Majuro

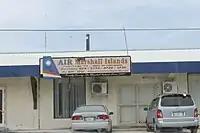
Air Marshall Islands Headquarters in Majuro

Majuro's economy is driven by the service sector, which composed 86% of the GDP in 2011.